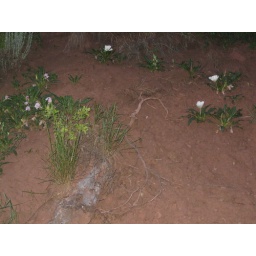
The white flowers are Moonflowers which open in the pm.